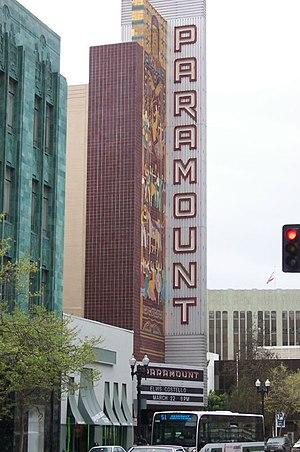
Paramount est un adjectif anglais dont le sens est : considérable, majeur, primordial. Il s'applique à différentes entités en tant que toponyme ou nom de sociétés de l'industrie du divertissement aux États-Unis.
Liste complète des 135 National Historic Landmarks de Californie.